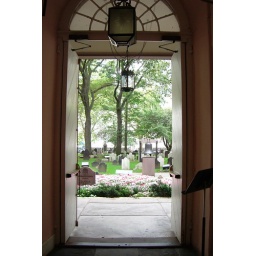
Looking out the door of St. Pauls into church graveyard, the oldest public building in New York City.